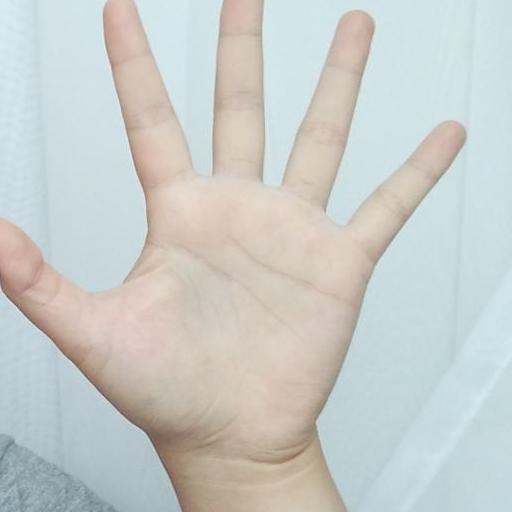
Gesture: palm